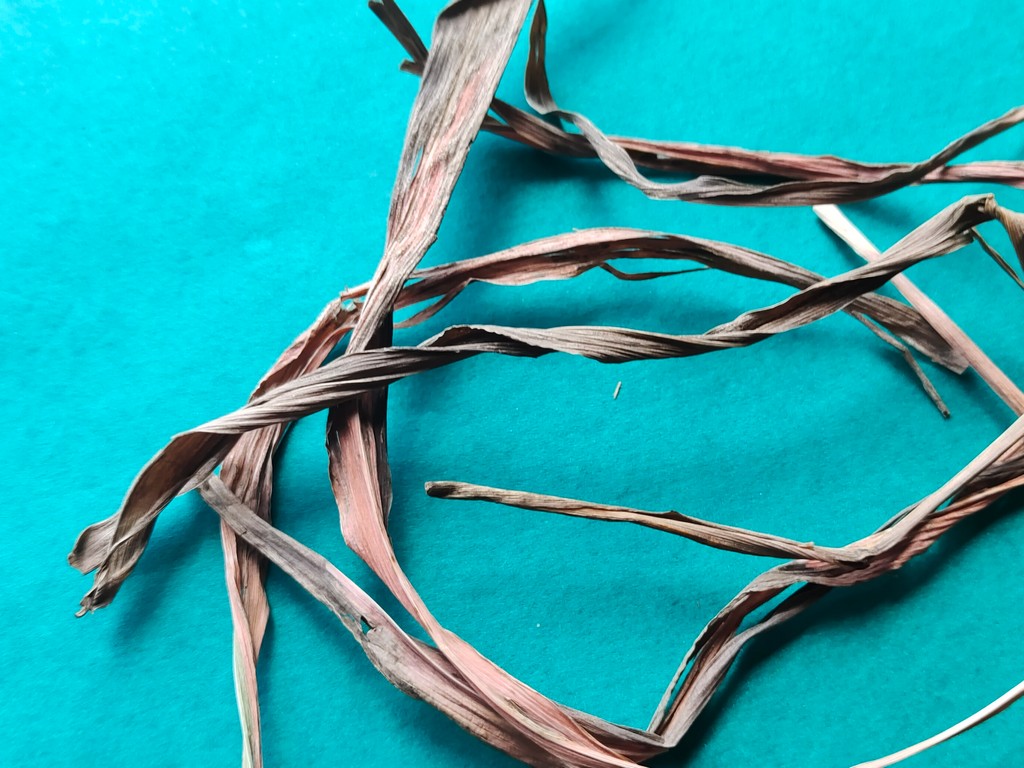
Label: Dried